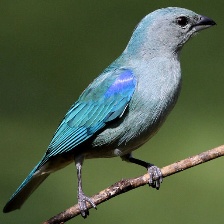
Species: AZURE TANAGER
Scientific name: THRAUPIS CYANOPTERA